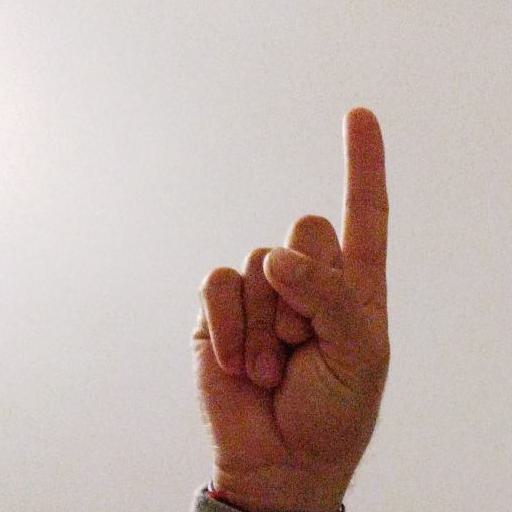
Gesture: one